Mário Neves

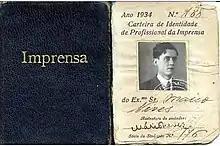
Mario Neves

He worked for 42 years as a journalist for Portuguese newspapers such as "O Século" and "Diário de Lisboa", and was the associate director of "A Capital" between 1972 and 1974. Neves also served as the director of the Portuguese Institute of Oncology. After the Carnation Revolution he was the Portuguese ambassador in Moscow and the chief of the Portuguese embassies in Mongolia and North Korea.